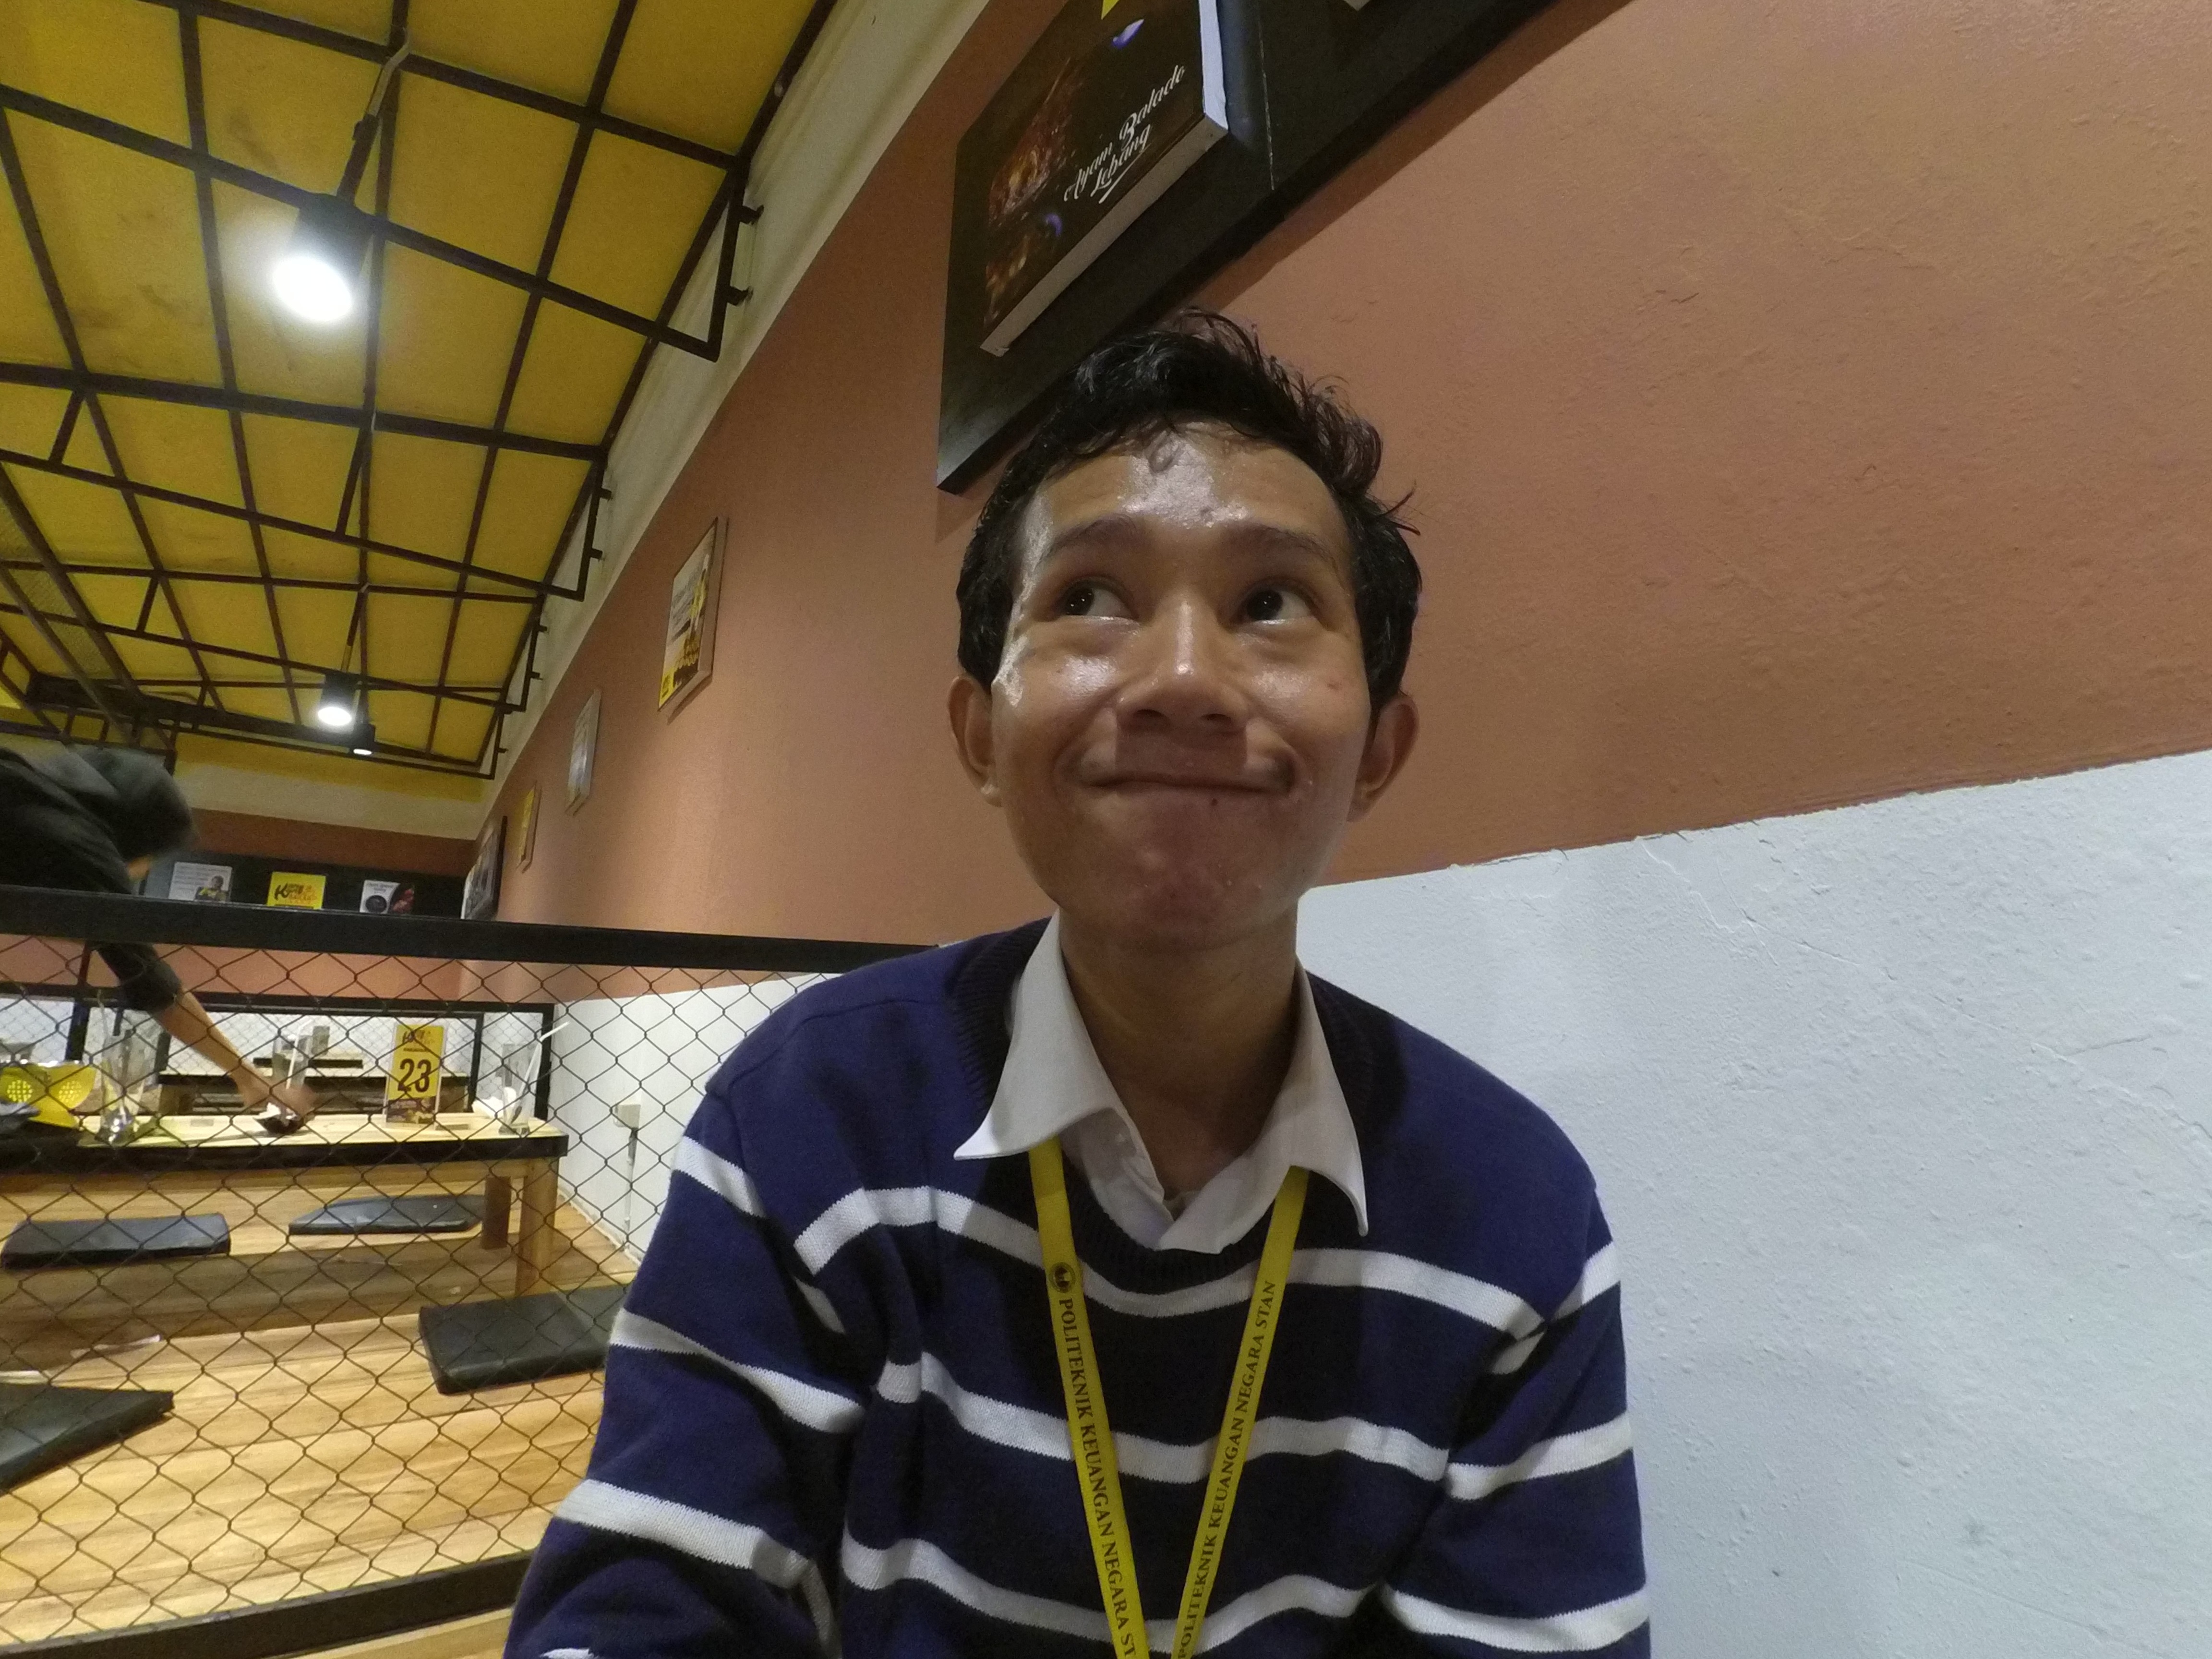
person, professional, day